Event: Nepal Earthquake
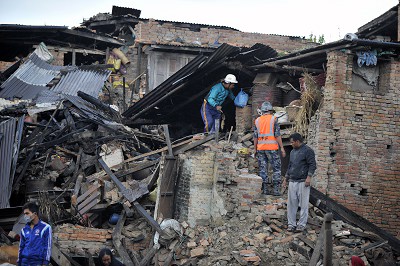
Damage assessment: damage